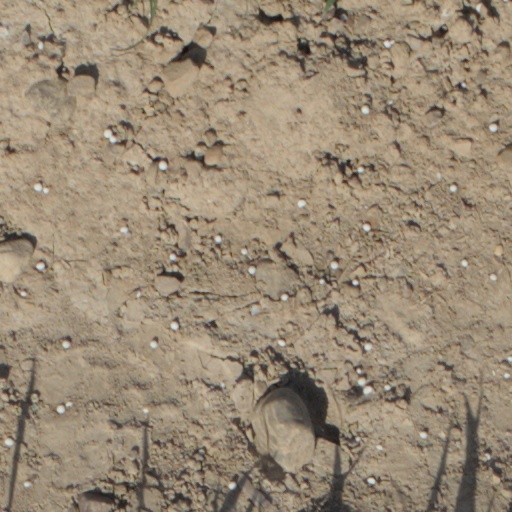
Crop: wheat